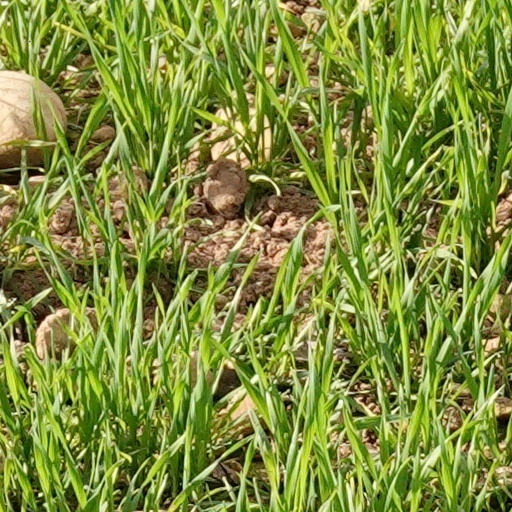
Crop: wheat